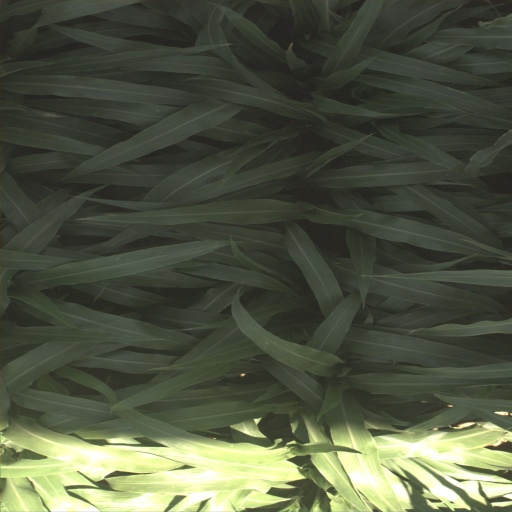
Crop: sorghum